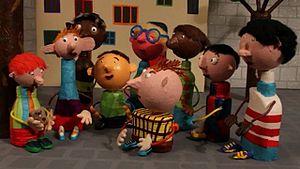
Neuf enfants de 9 à 13 ans, de l'école communale spécialisée Colline de l'éveil ont réalisés sous la coordination et la direction de Louise-Marie Colon et Dominique Van Hecke, le film ""L'école du village"". Une production Camera-etc. Voir le film: http://www.dailymotion.com/video/xu5452_l-ecole-du-village_shortfilms"
Camera-etc est un atelier de cinéma d'animation situé à Liège en Belgique. Il est reconnu comme Atelier de Production et Centre d'Expression et de créativité de la Fédération Wallonie-Bruxelles de Belgique. Ses activités se déclinent en plusieurs axes : films d'auteurs, ateliers collectifs, coopération internationale, partenariats.